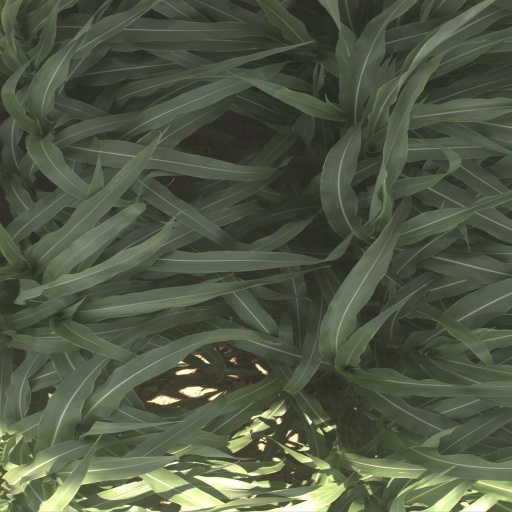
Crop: sorghum